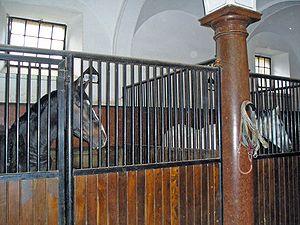
Le bien-être du cheval dépend des conditions de vie et d'utilisation de cette espèce domestiquée, par opposition à toute mise en souffrance volontaire ou involontaire, que ce soit par le biais de coups, de mutilations, de négligences ou de soins mal adaptés.